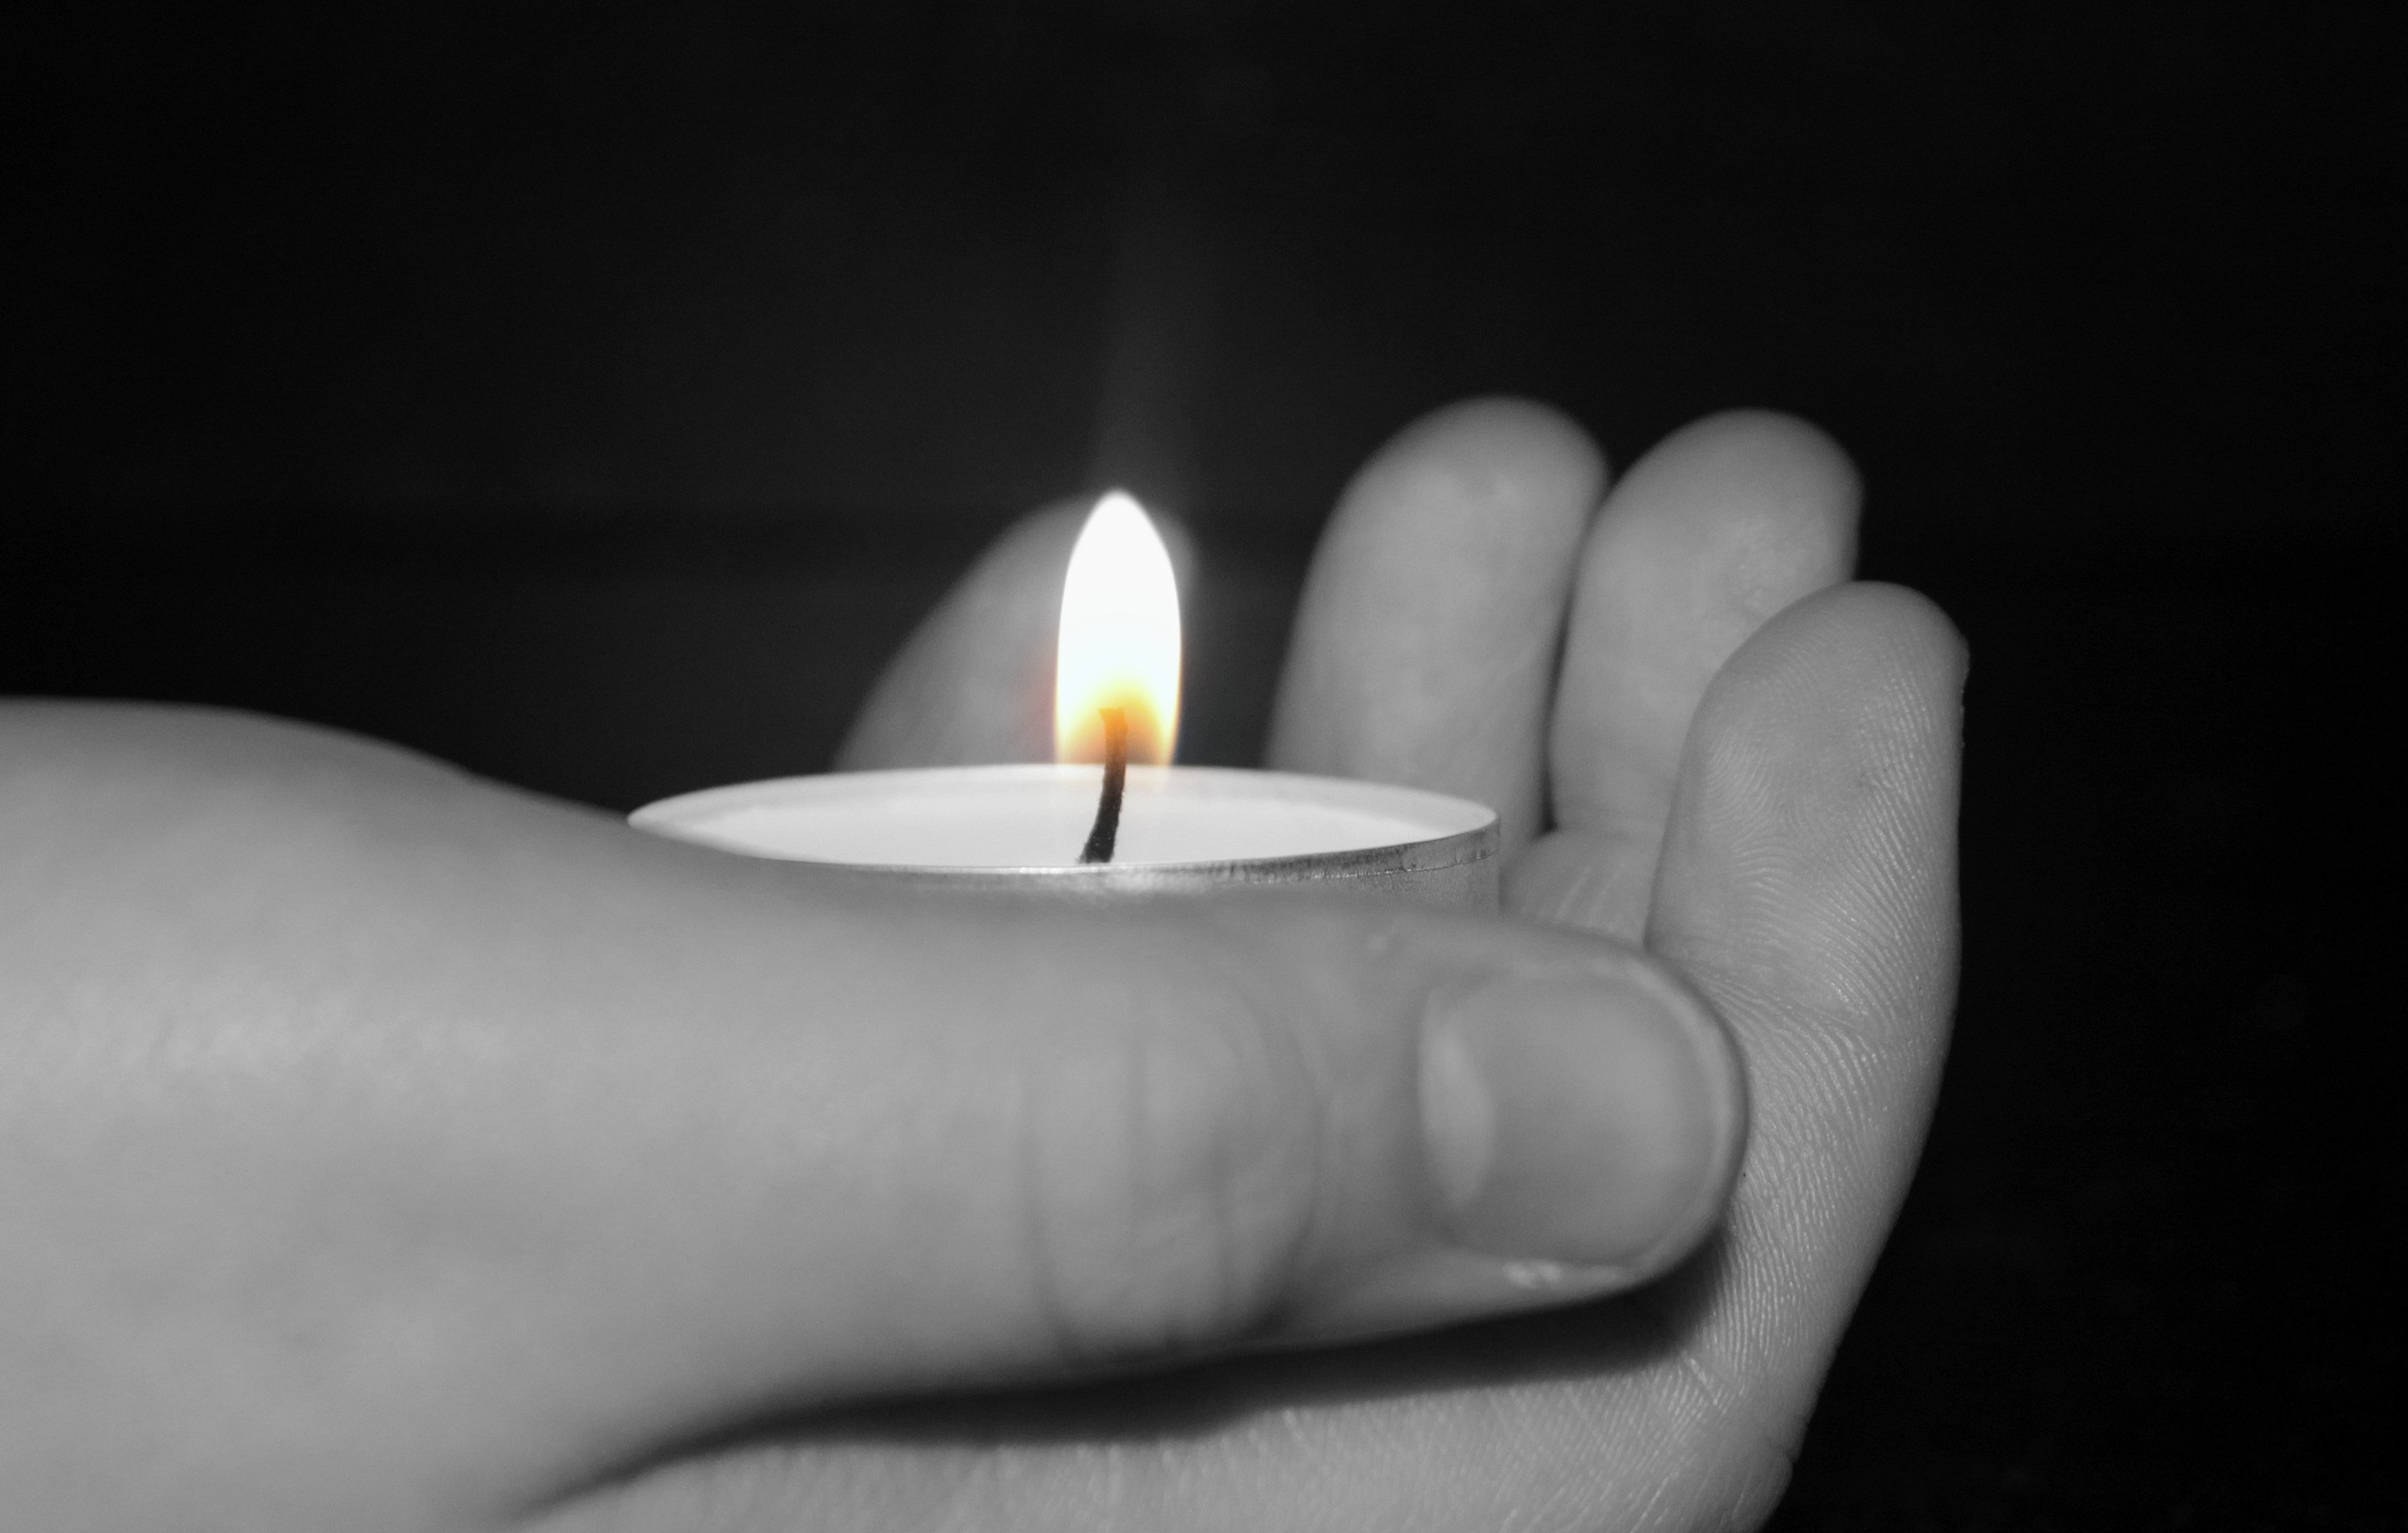
hand, light, black and white, white, dark, bear, finger, flame, darkness, candle, lighting, decor, close up, hell, keep, candlelight, tealight, child's hand, still life photography, monochrome photography